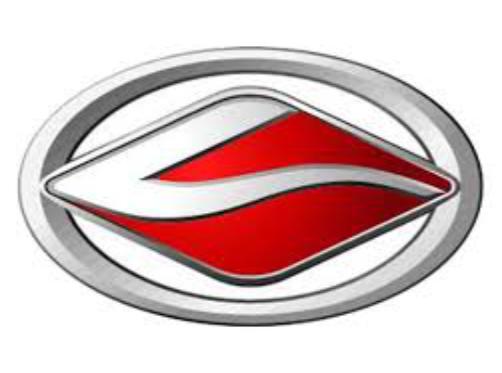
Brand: Landwind-3
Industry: Transportation